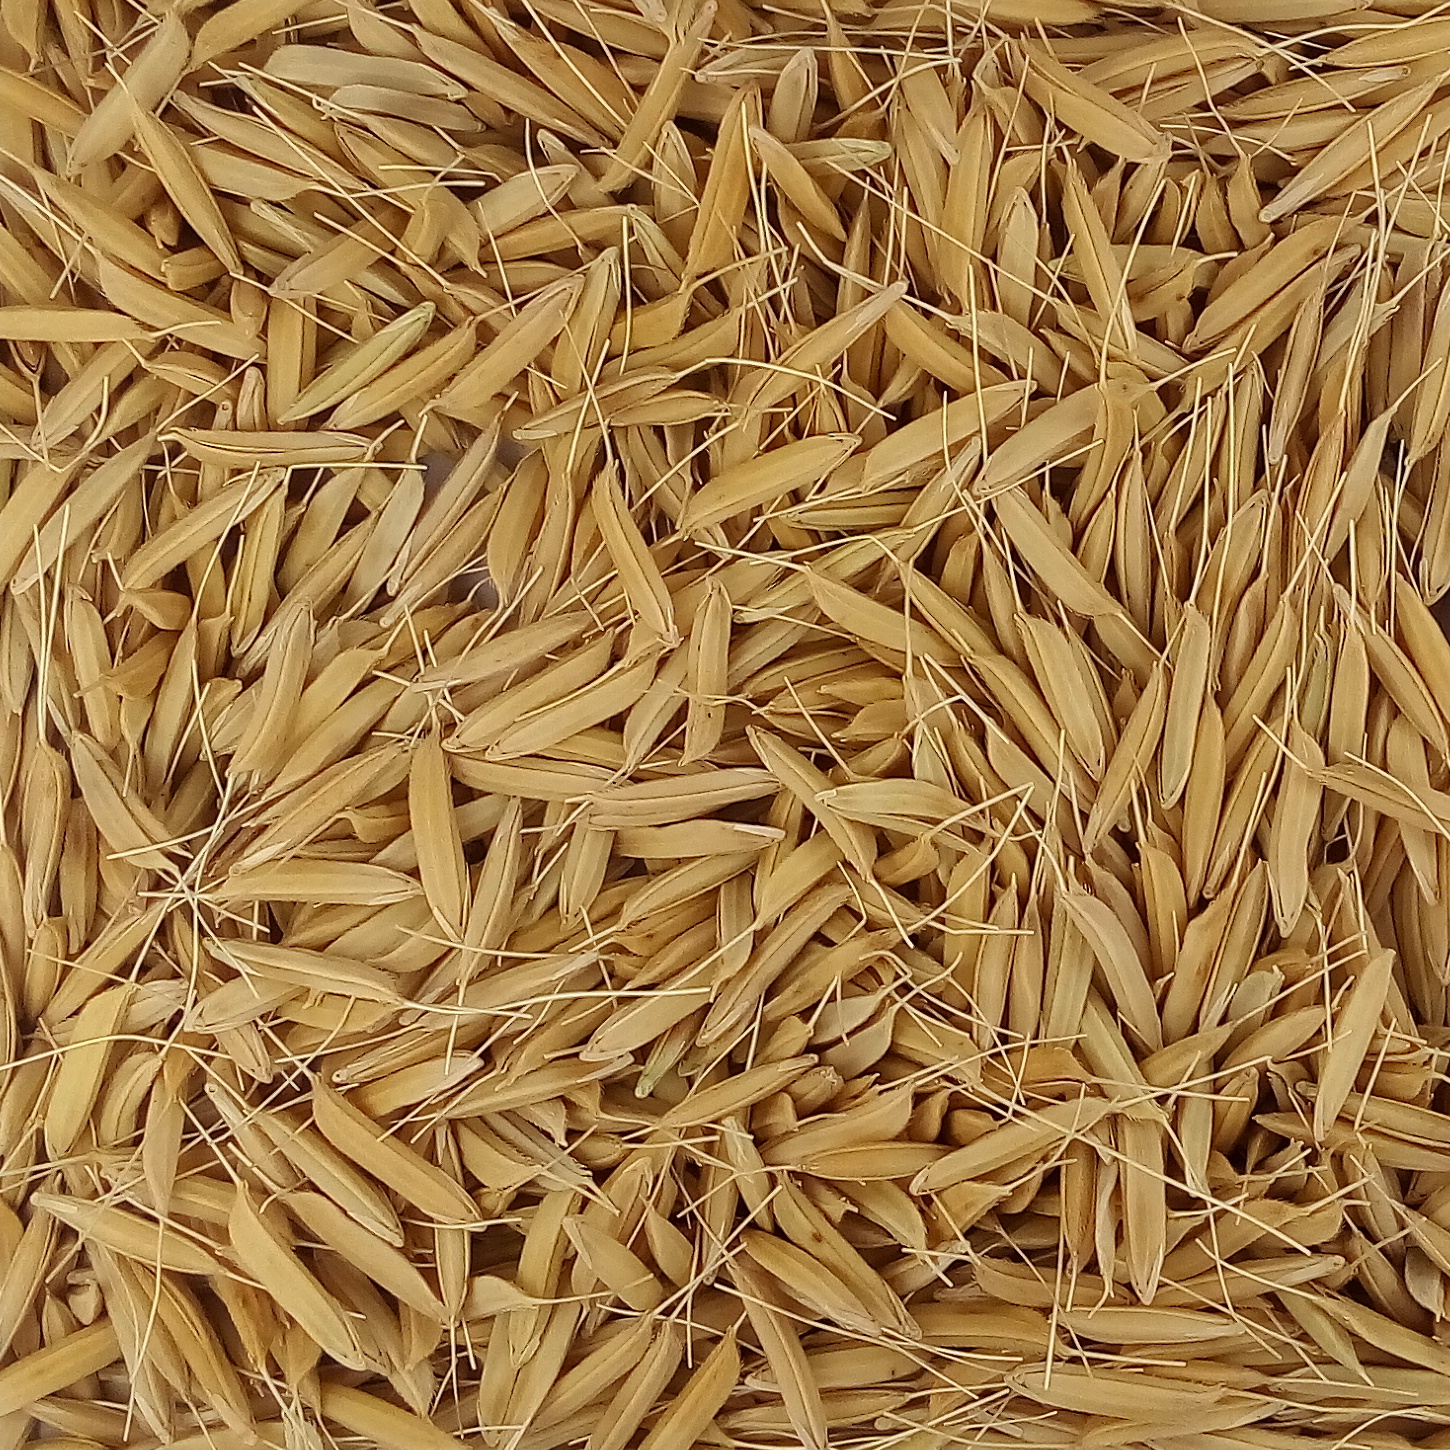
Rice seed variety: PB1